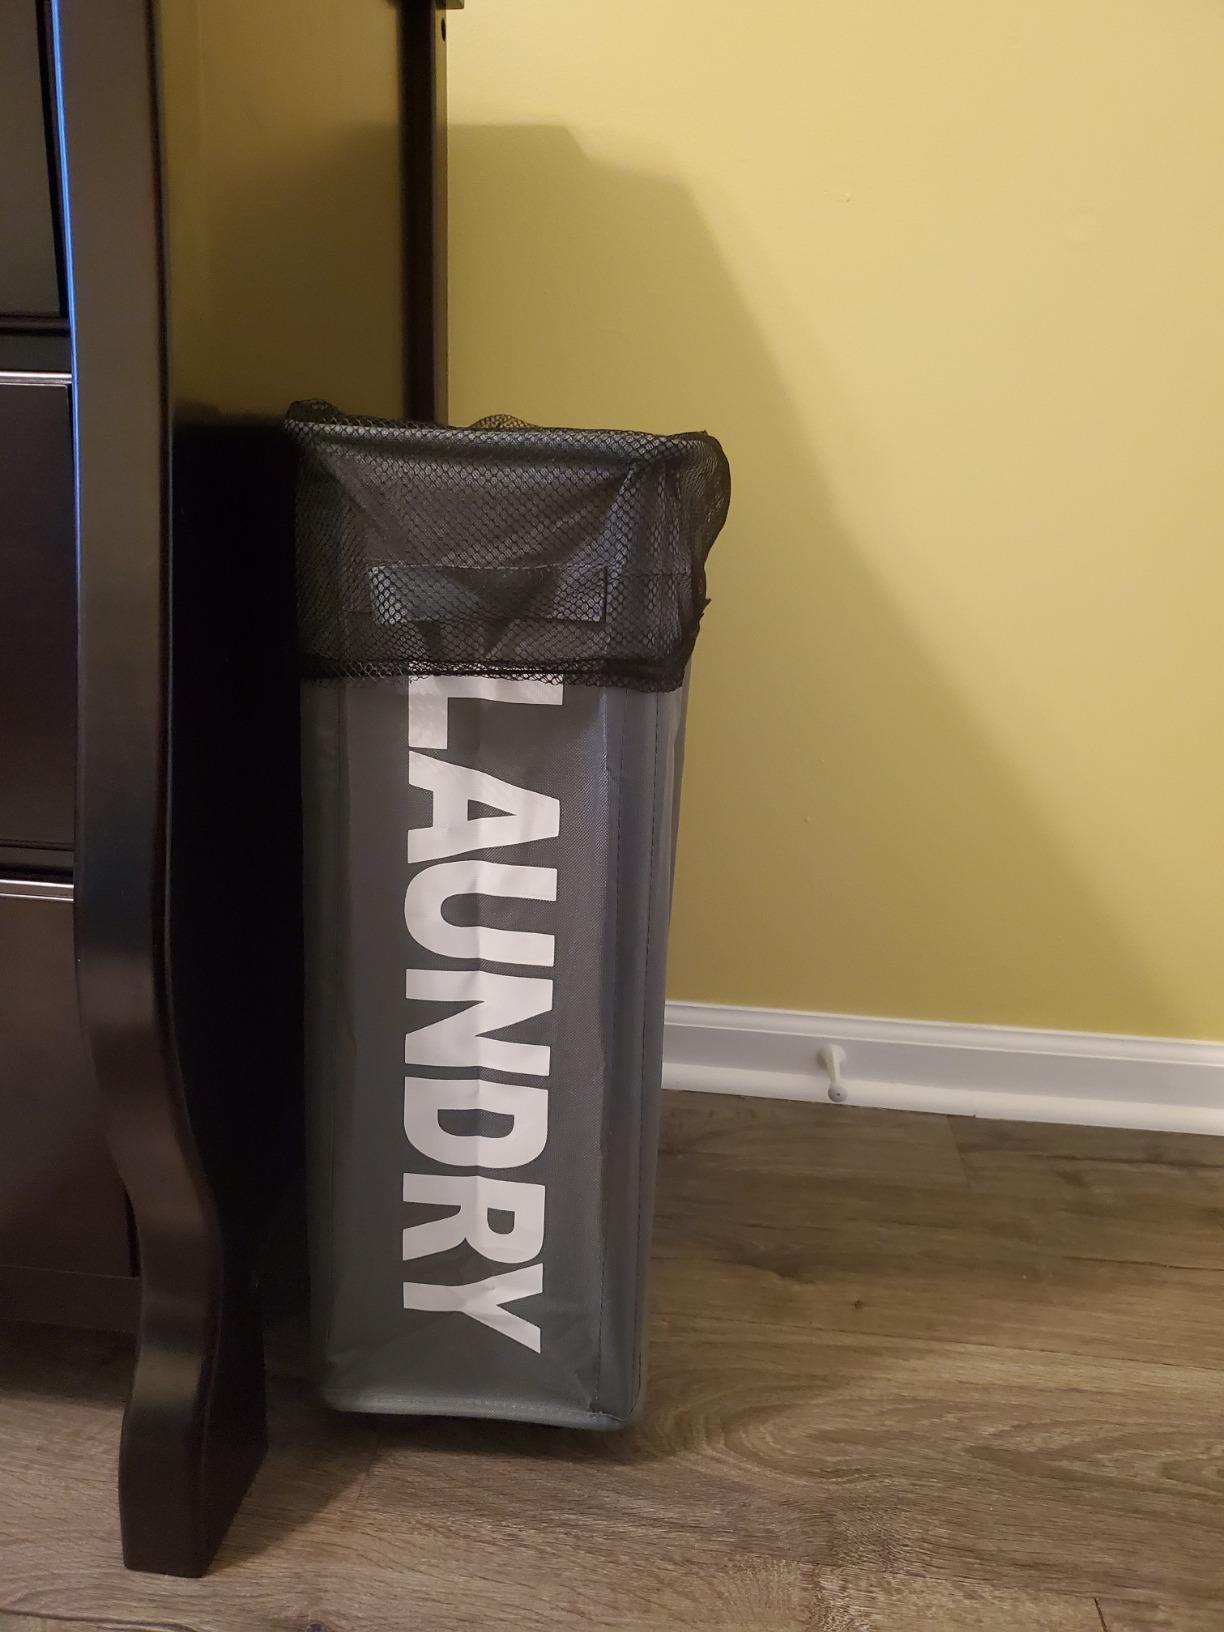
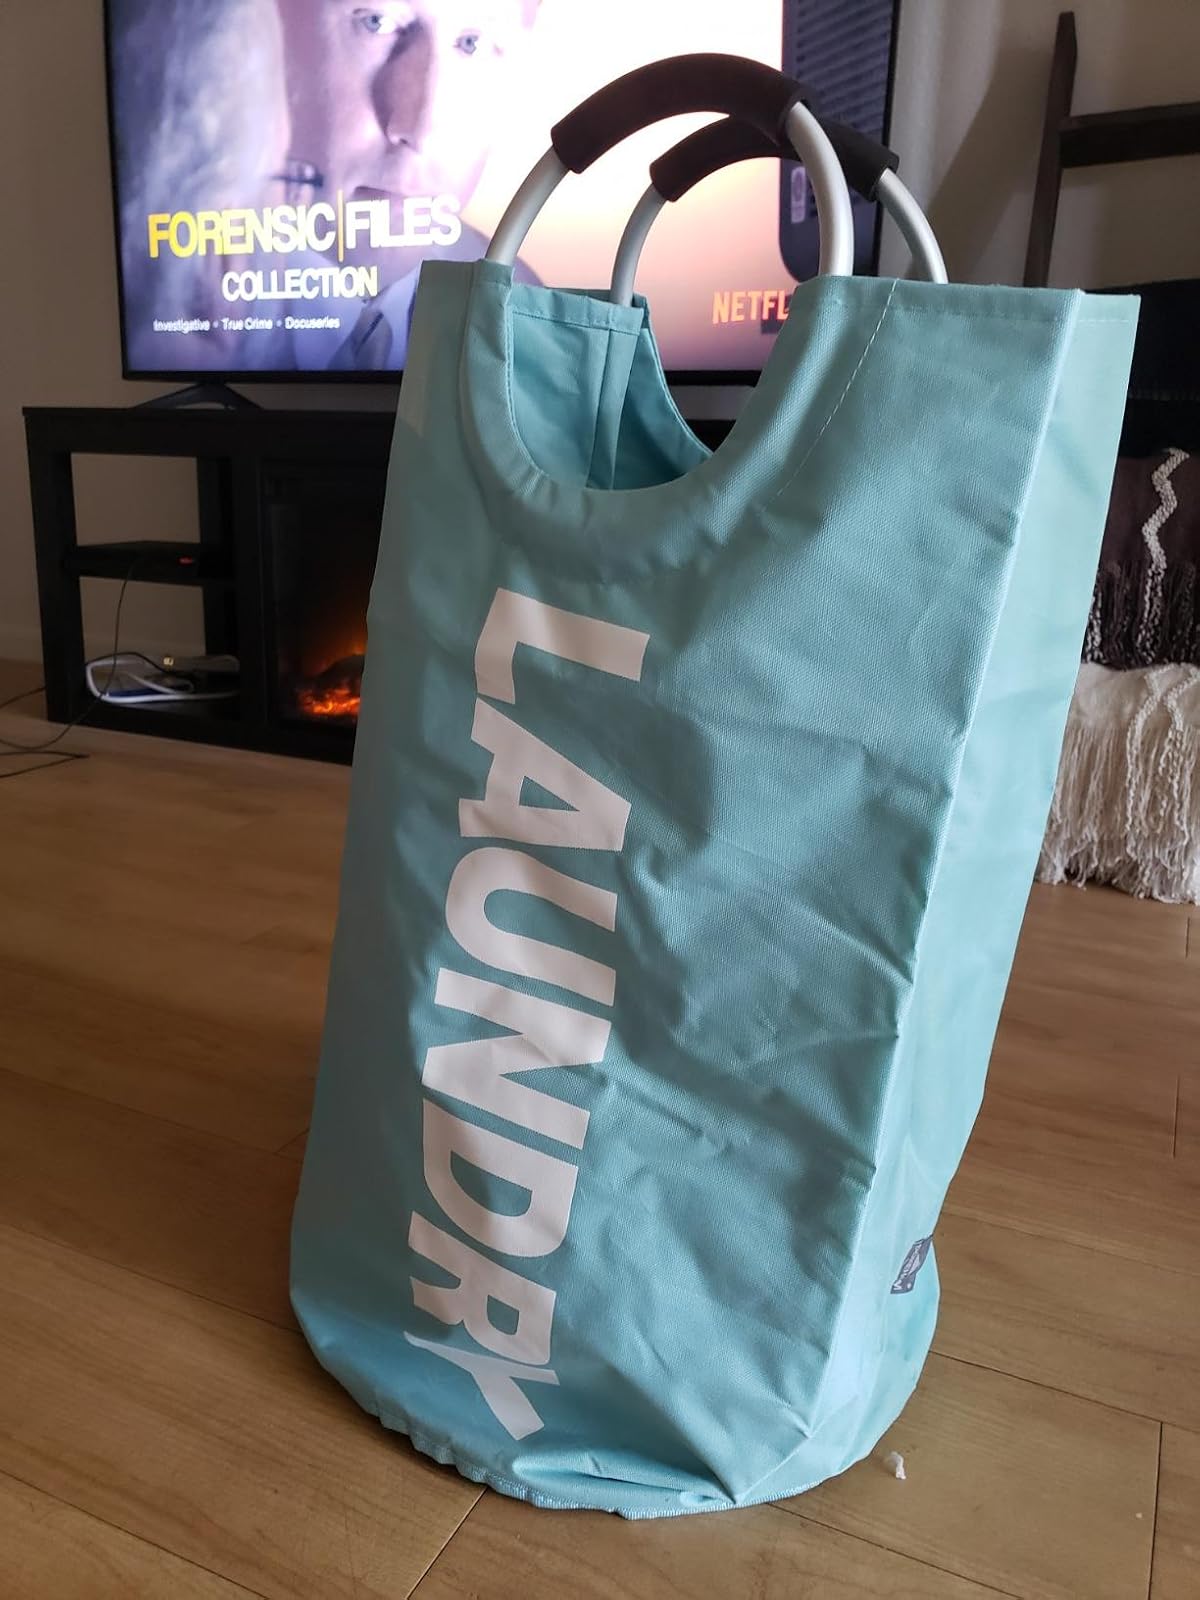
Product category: items_hamper
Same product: no